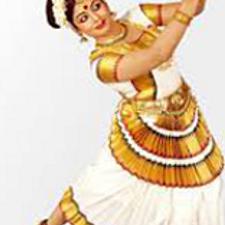
Dance form: mohiniyattam